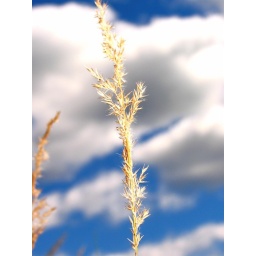
I love finnish landscape, lying down and see how field moves with the wind against blue sky.